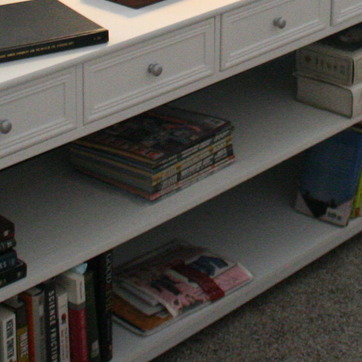
Material: paper